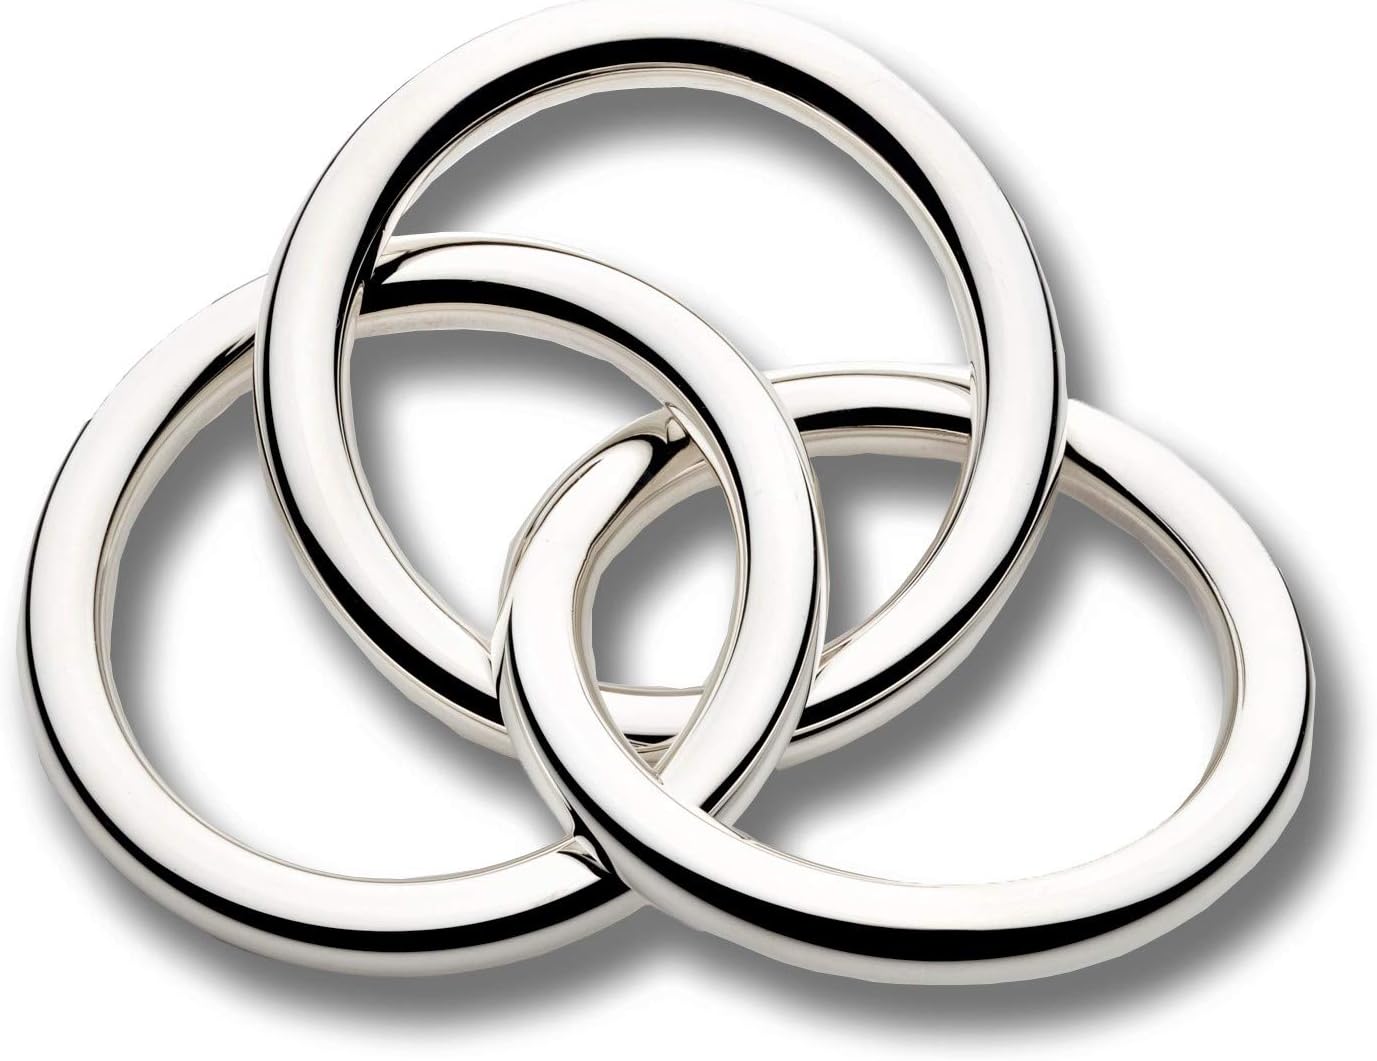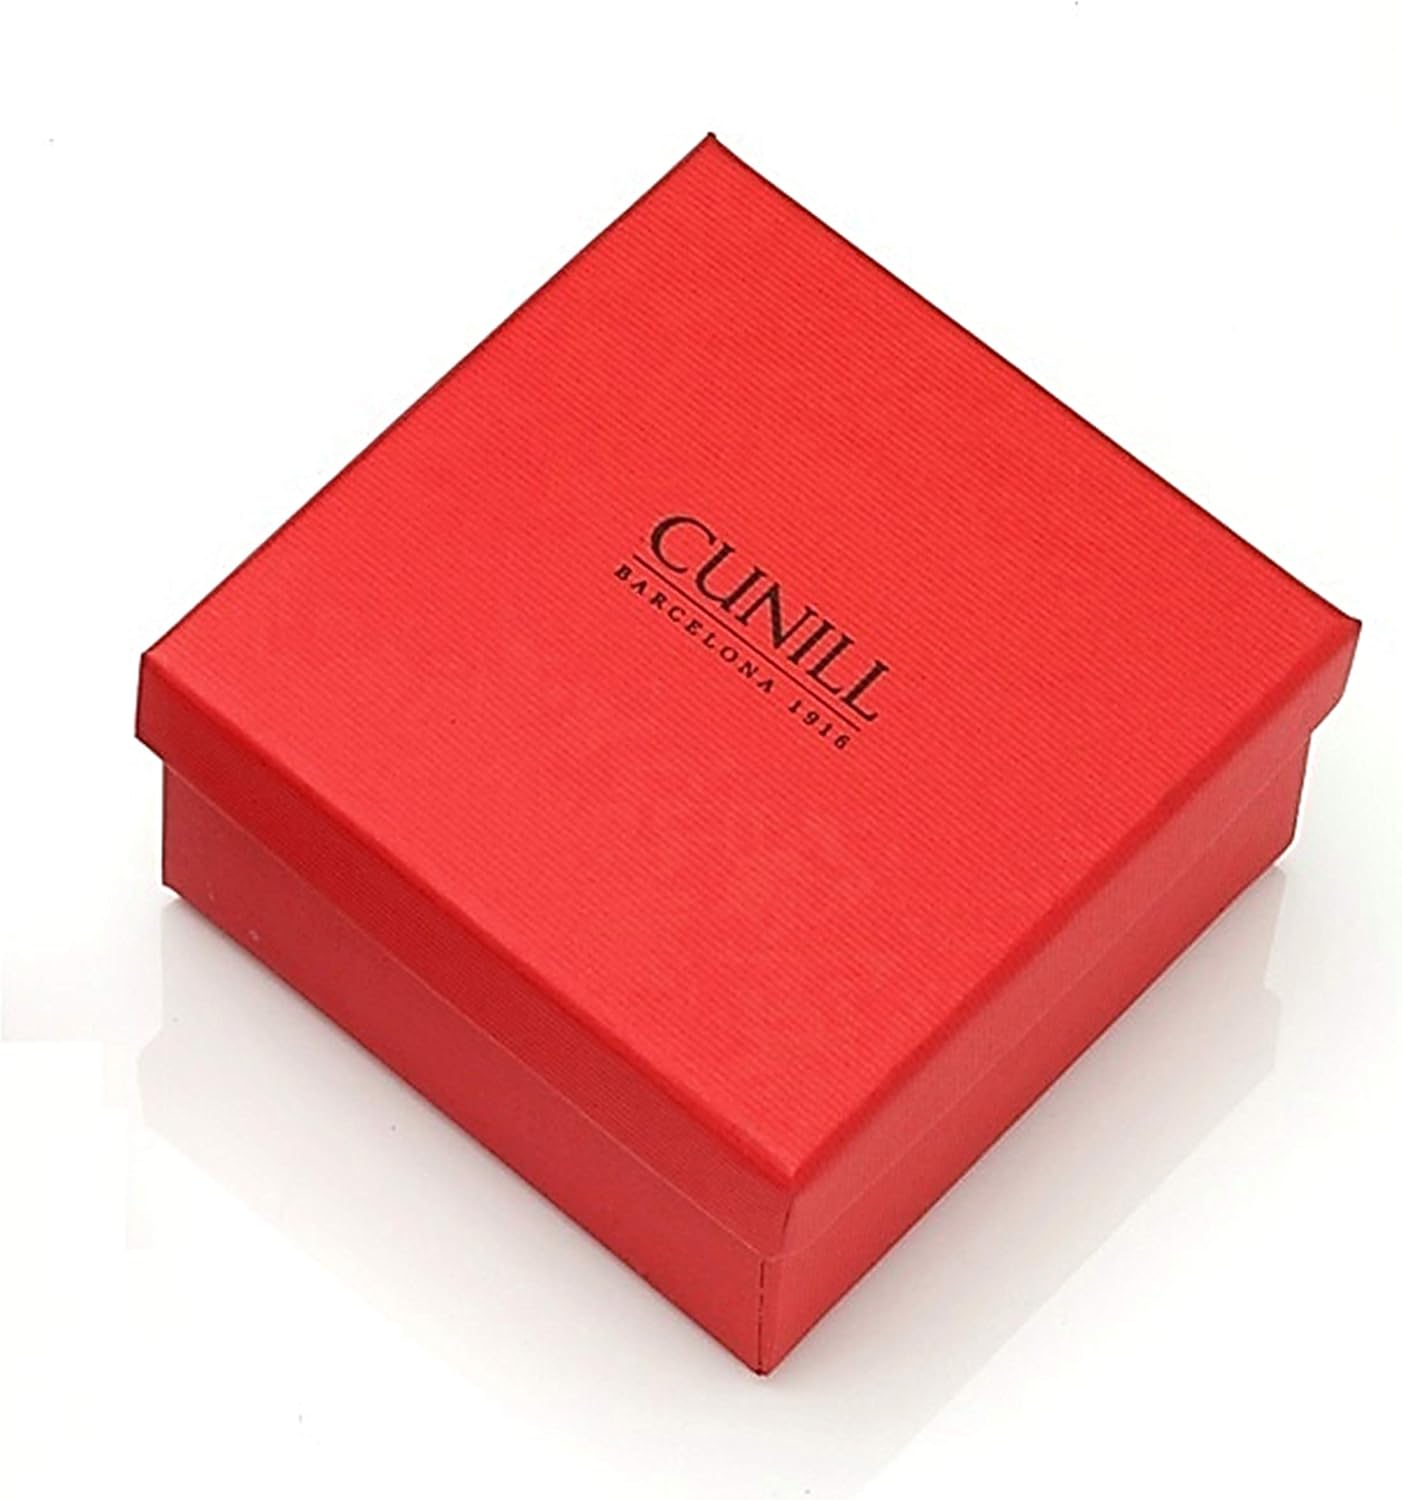
Cunill 6-Ounce 3-Ring Baby Rattle, 2-Inch, Sterling Silver
Category: Amazon Home
The Cunill Three Ring Rattle is just that: three interlocking rings of sterling silver that allows the baby to hold on to one and shake the other two like crazy! A classic baby rattle shape.
Features: Sterling Silver | Elegantly Gift Boxed | Hand Wash In Mild Soap And Water | Model Number: 203000